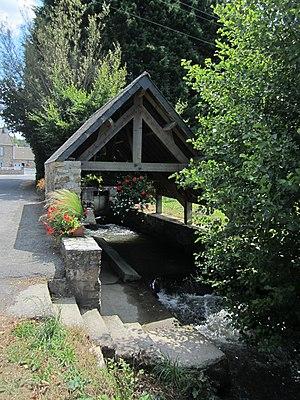
Sideville, Manche
Sideville est une commune française, située dans le département de la Manche en région Normandie, peuplée de 744 habitants.